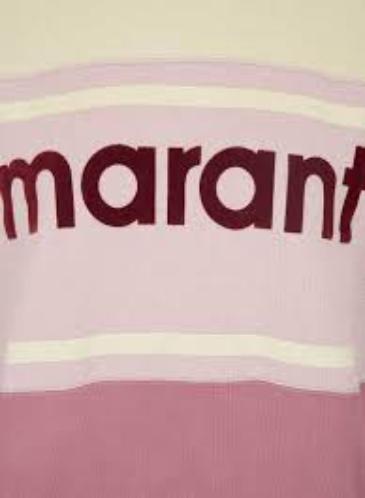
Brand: Isabel Maran-2
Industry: Clothes